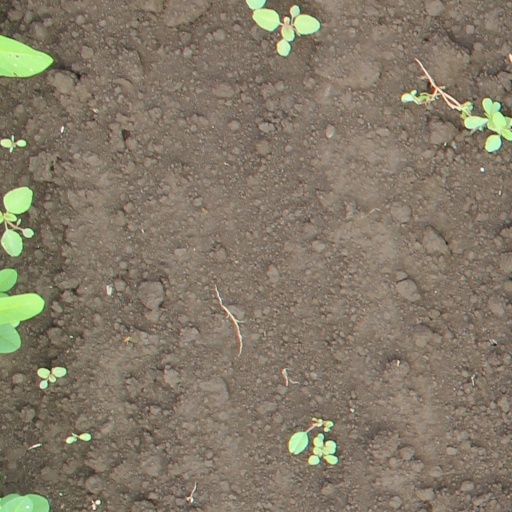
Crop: soybean